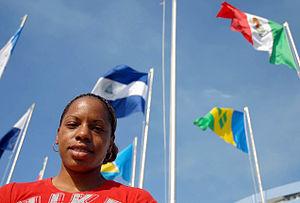
Nadine Faustin-Parker, Nadine Faustin, née le 14 avril 1976, est une athlète haïtienne, pratiquant le 110 mètres haies.